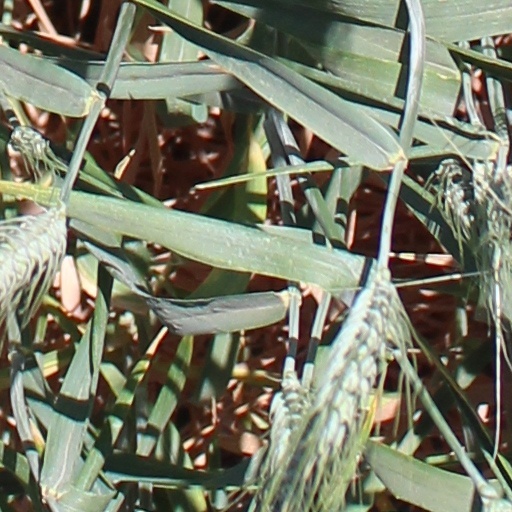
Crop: wheat